Worsthorne

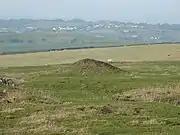
Stone circle near Worsthorne

Earthworks and two prehistoric stone circles are shown on Ordnance Survey maps, one at on the moors to the east of the village; both are in a poor state of repair. A flint dagger 15 cm in length found on the moor is now in Towneley Museum.